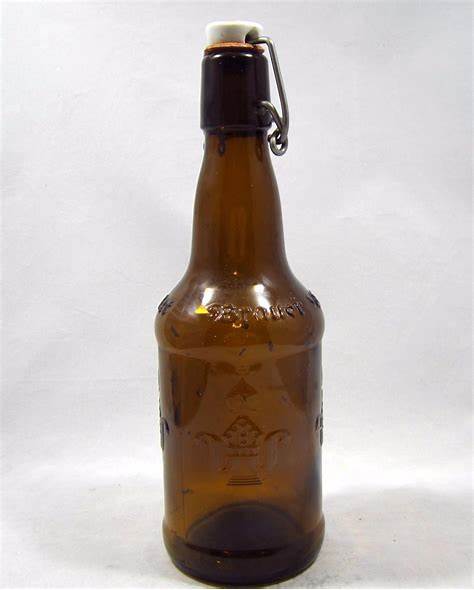
Label: glass